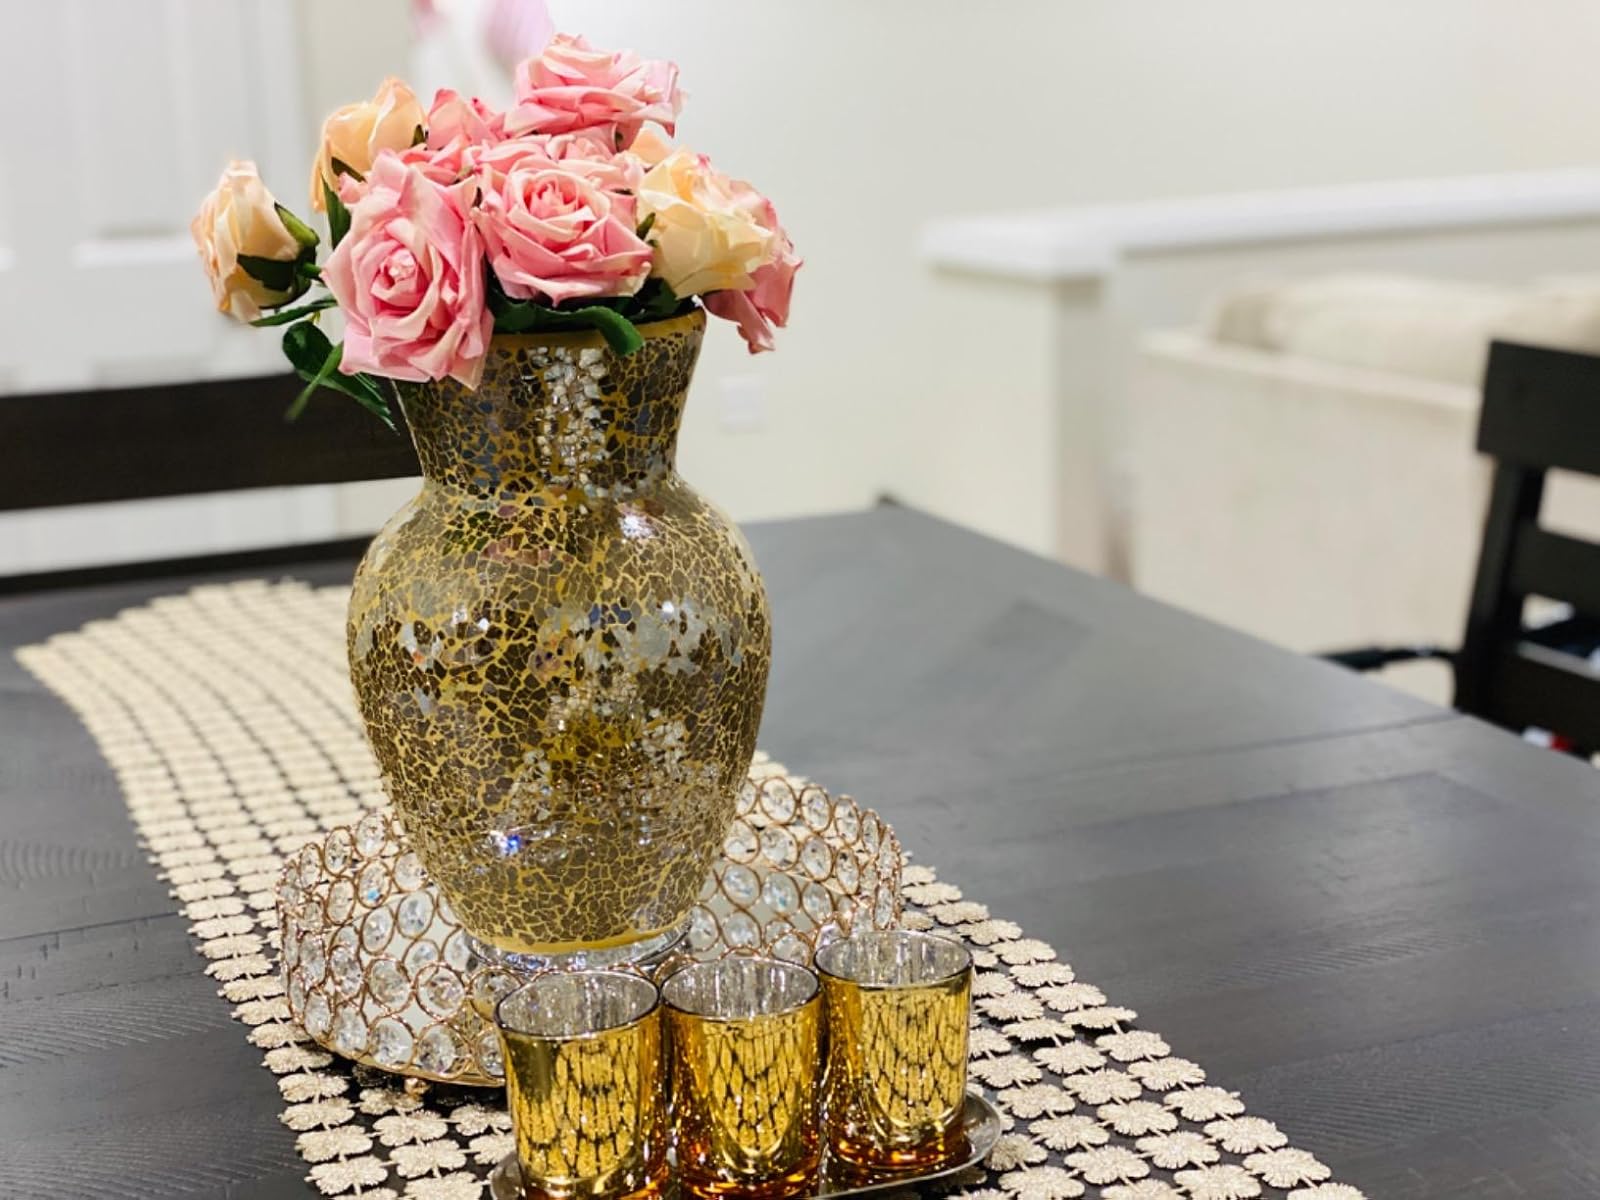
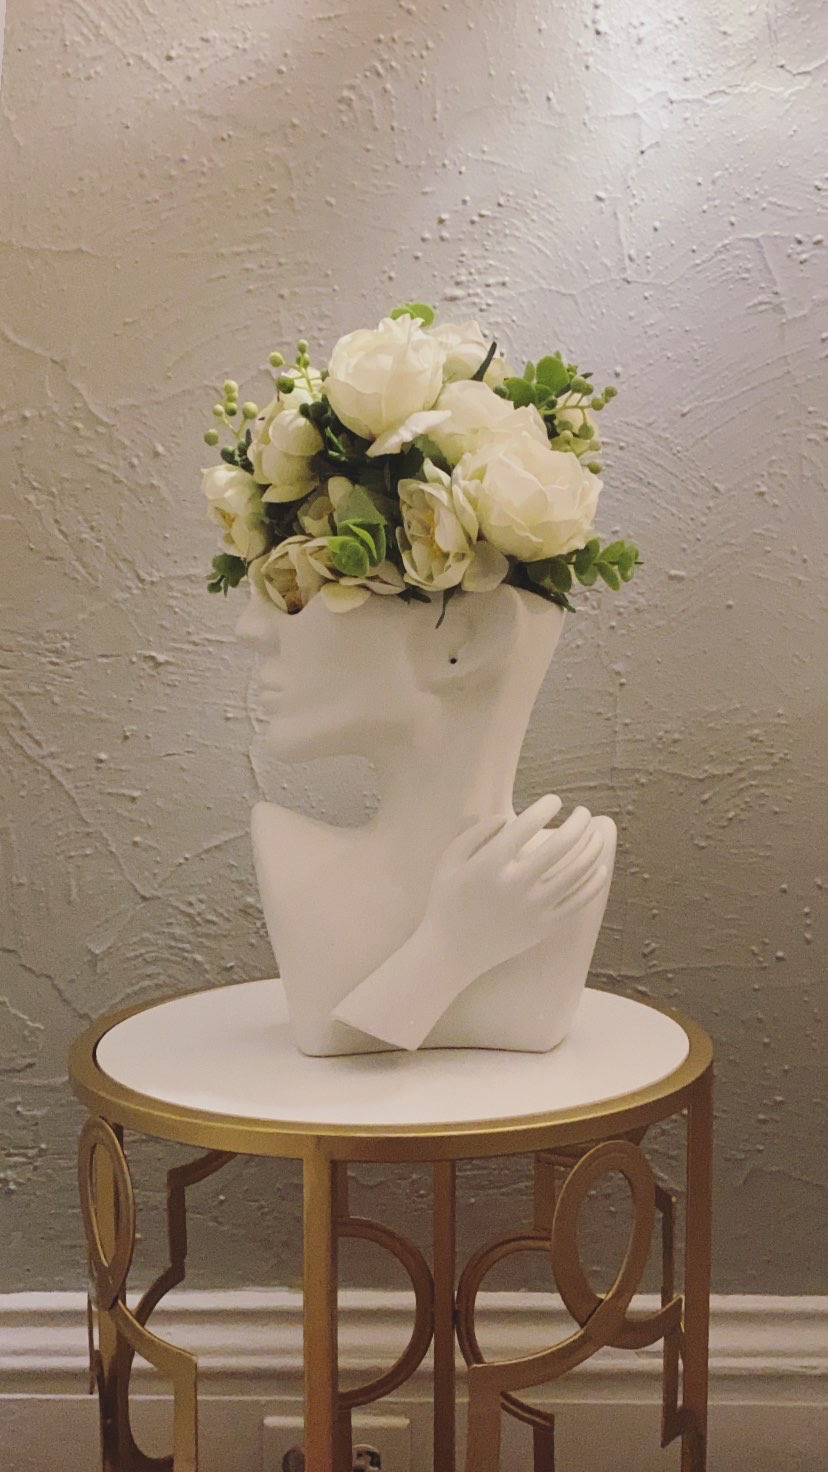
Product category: vase
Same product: no